William C. Rogers III

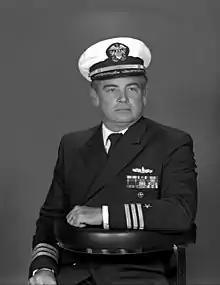
Commander Will C. Rogers, 1981.

Rogers was commissioned December 1965 and his first tour of duty was in the engineering department aboard the aircraft carrier, . His next duty station was , a , stationed at Long Beach then later at Yokosuka, Japan. In December 1969, Rogers reported to , a to be the commissioning operations officer homeported in Charleston, South Carolina. Rogers first command was , an also homeported in Charleston. After attending Armed Forces Staff College in Norfolk, Virginia Rogers worked with three admirals in Washington, D.C., and was assigned to the Weapons Systems Evaluation Group under the Secretary of Defense. This duty involved a series of trips to Israel in the wake of the 1973 Yom Kippur War. In 1978, Rogers reported to a to be the commissioning executive officer, second in command. He would later command , another "Spruance"-class destroyer, from September 1981 to August 1984. Prior to his command of he served in the Pentagon as the head of a section in the Planning Division of Chief of Naval Operations.